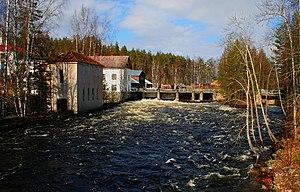
Mäntyharju est une municipalité du sud-est de la Finlande, dans la région de Savonie du Sud et la province de Finlande orientale.